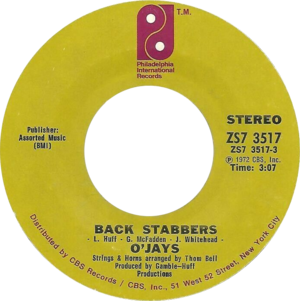
Back Stabbers est une chanson du groupe américain The O'Jays, parue sur l'album Back Stabbers et sortie en single le 31 mai 1972.